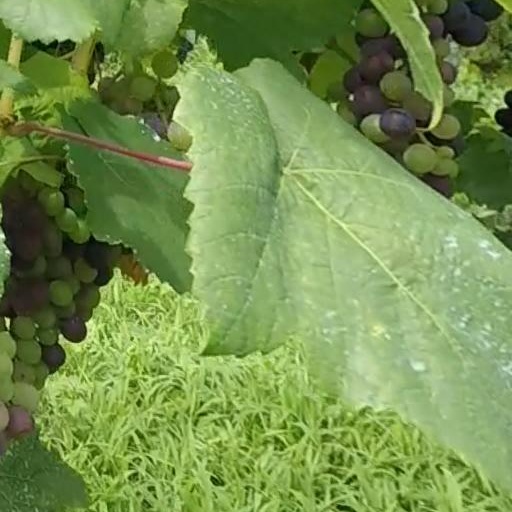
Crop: grape